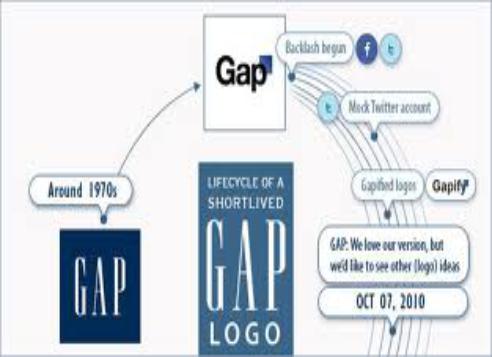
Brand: Gap
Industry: Clothes